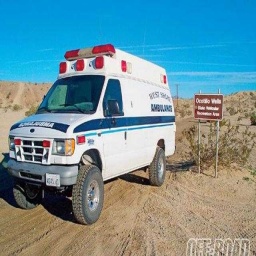
Label: ambulance